René Mayer

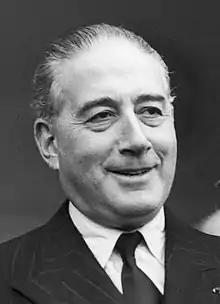
Mayer in 1949

René Mayer (4 May 189513 December 1972) was a French Radical politician of the Fourth Republic who served briefly as Prime Minister during 1953.